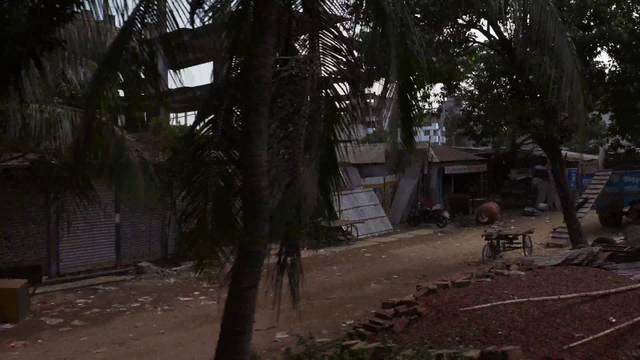
Region: Bangladesh
Coordinates: 23.94, 90.413